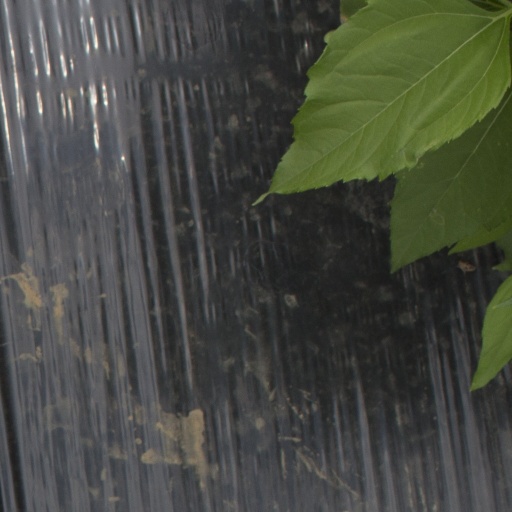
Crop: Jerusalem artichoke